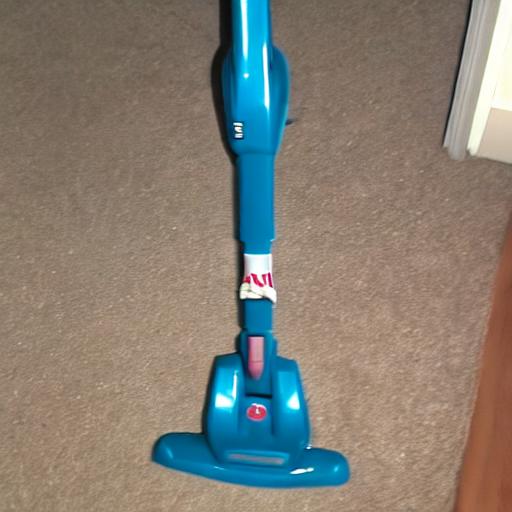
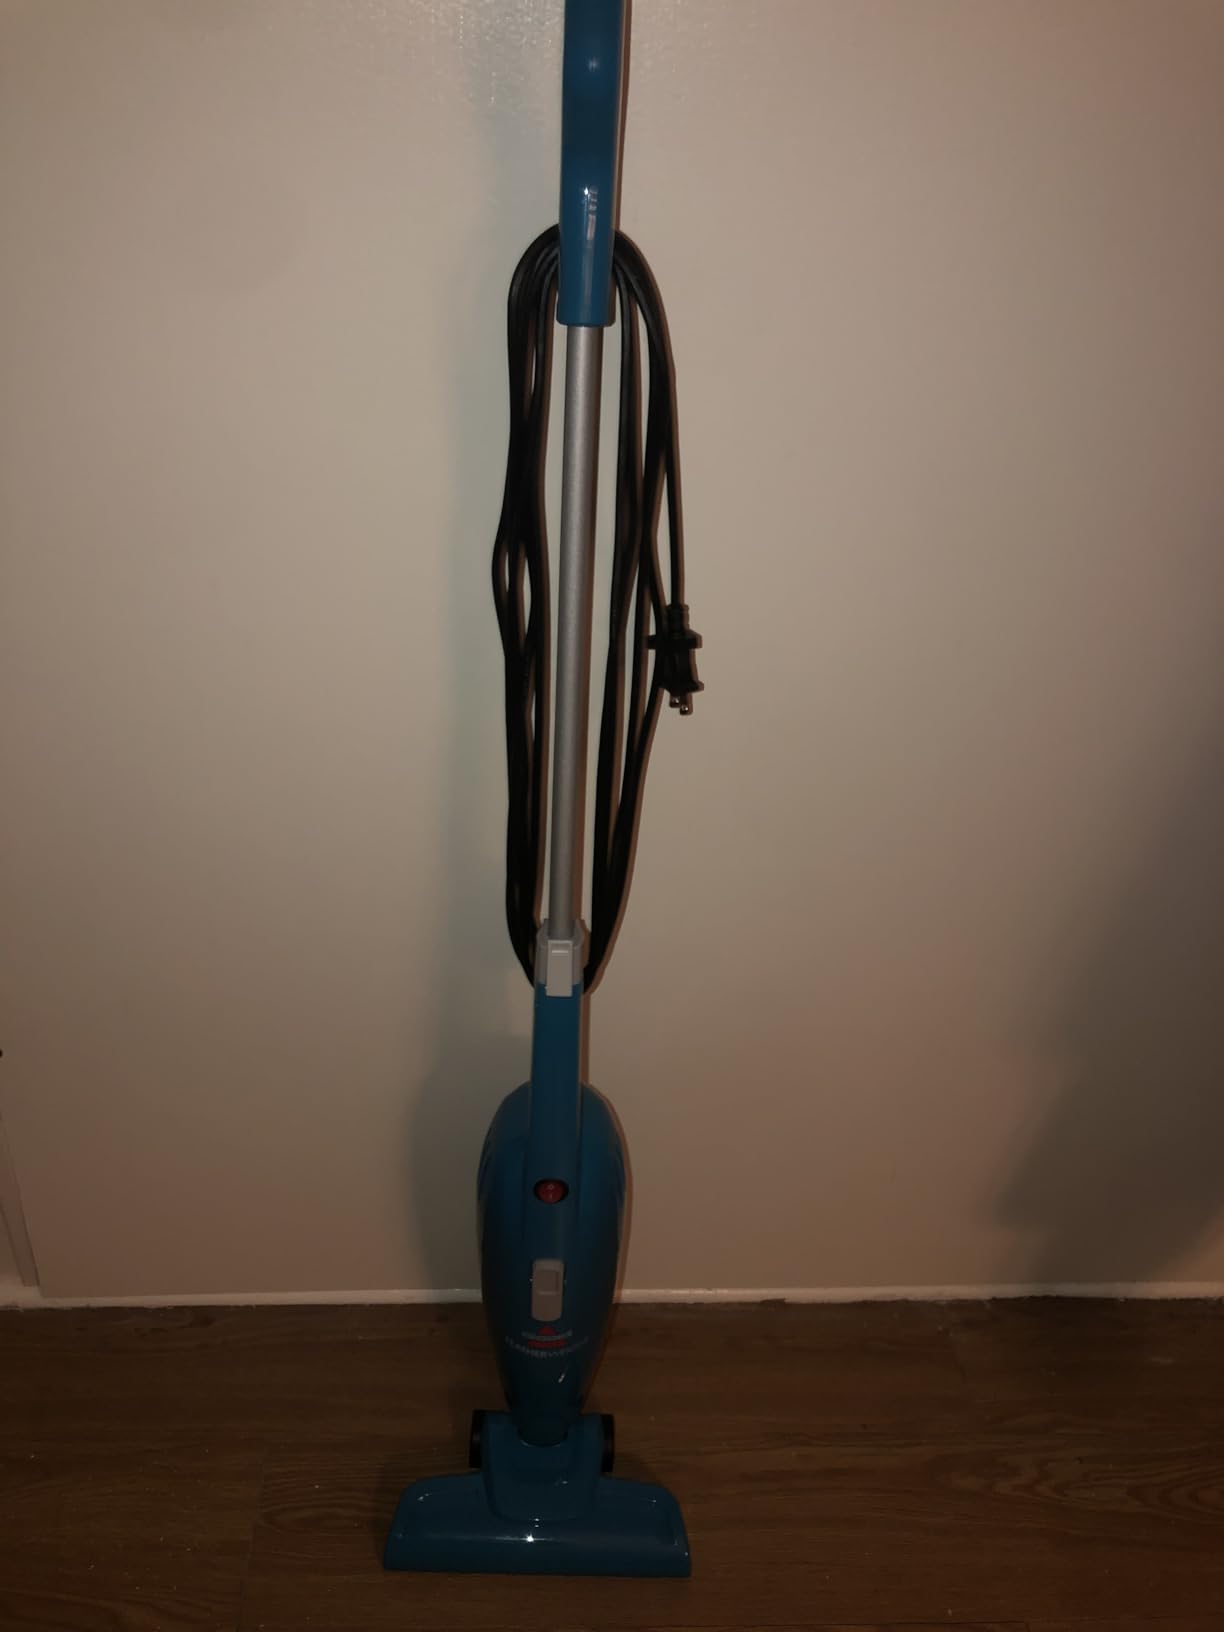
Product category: items_vacuum
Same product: no